Outside Providence (film)

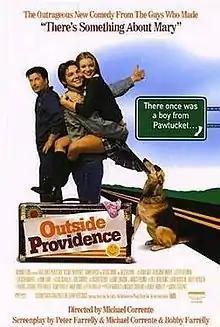
Promotional poster

Outside Providence is a 1999 American teen stoner comedy film directed by Michael Corrente. Based on the 1988 novel by Peter Farrelly, the film was written by Corrente and the brothers Peter and Bobby Farrelly. The Farrellys could not direct the film due to filming "There's Something About Mary". Centering on Timothy "Dildo/Dunph" Dunphy, the film is about his life of mischief, his "incentive" to attend the Cornwall Academy preparatory boarding school, and his realization that the haze in which he has lived has to give way to something that will stay with him forever. The book is based on Peter Farrelly's experience at Kent School, a prep school in Kent, Connecticut.